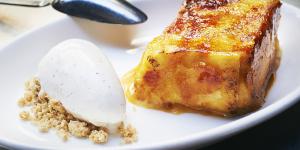
torrijas de brioche